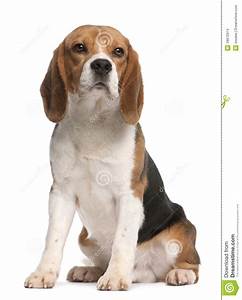
Label: dog